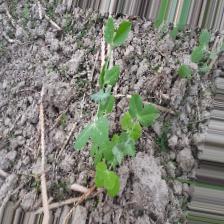
Label: Normal